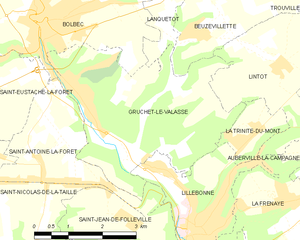
Carte des communes françaises Gruchet-le-Valasse